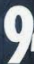
Number: 9